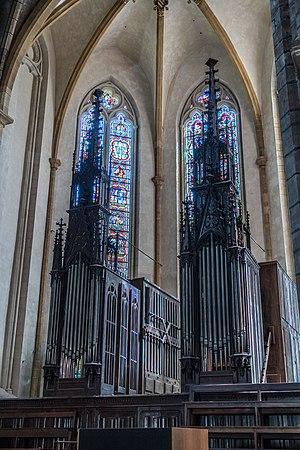
Lyon - église Saint-Bonaventure - Orgues
La basilique Saint-Bonaventure est un édifice religieux de Lyon, en France, voué au culte catholique. Située au cœur de la presqu'île dans le quartier des Cordeliers, cette église demeure le seul édifice médiéval qui subsiste après les travaux de percée de la rue Impériale, aujourd'hui rue de la République, et le réaménagement de la place des Cordeliers sous le second Empire par le préfet Vaïsse. Sanctuaire urbain depuis 1971, et non pas église paroissiale, l'église est érigée en basilique mineure par le pape François le 28 septembre 2019.